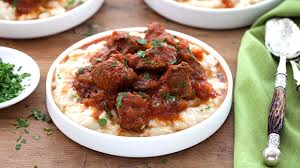
Yemek: hunkar_begendi